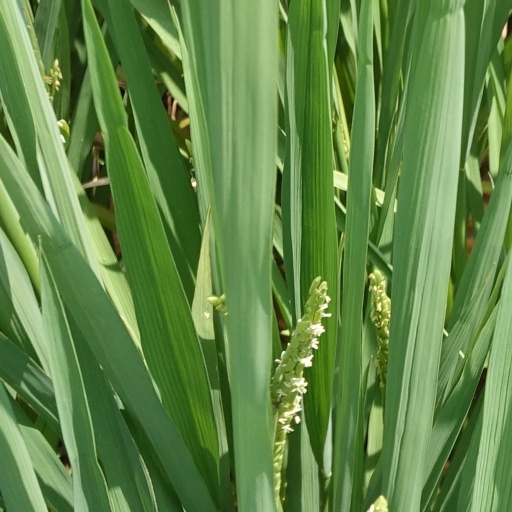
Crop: rice